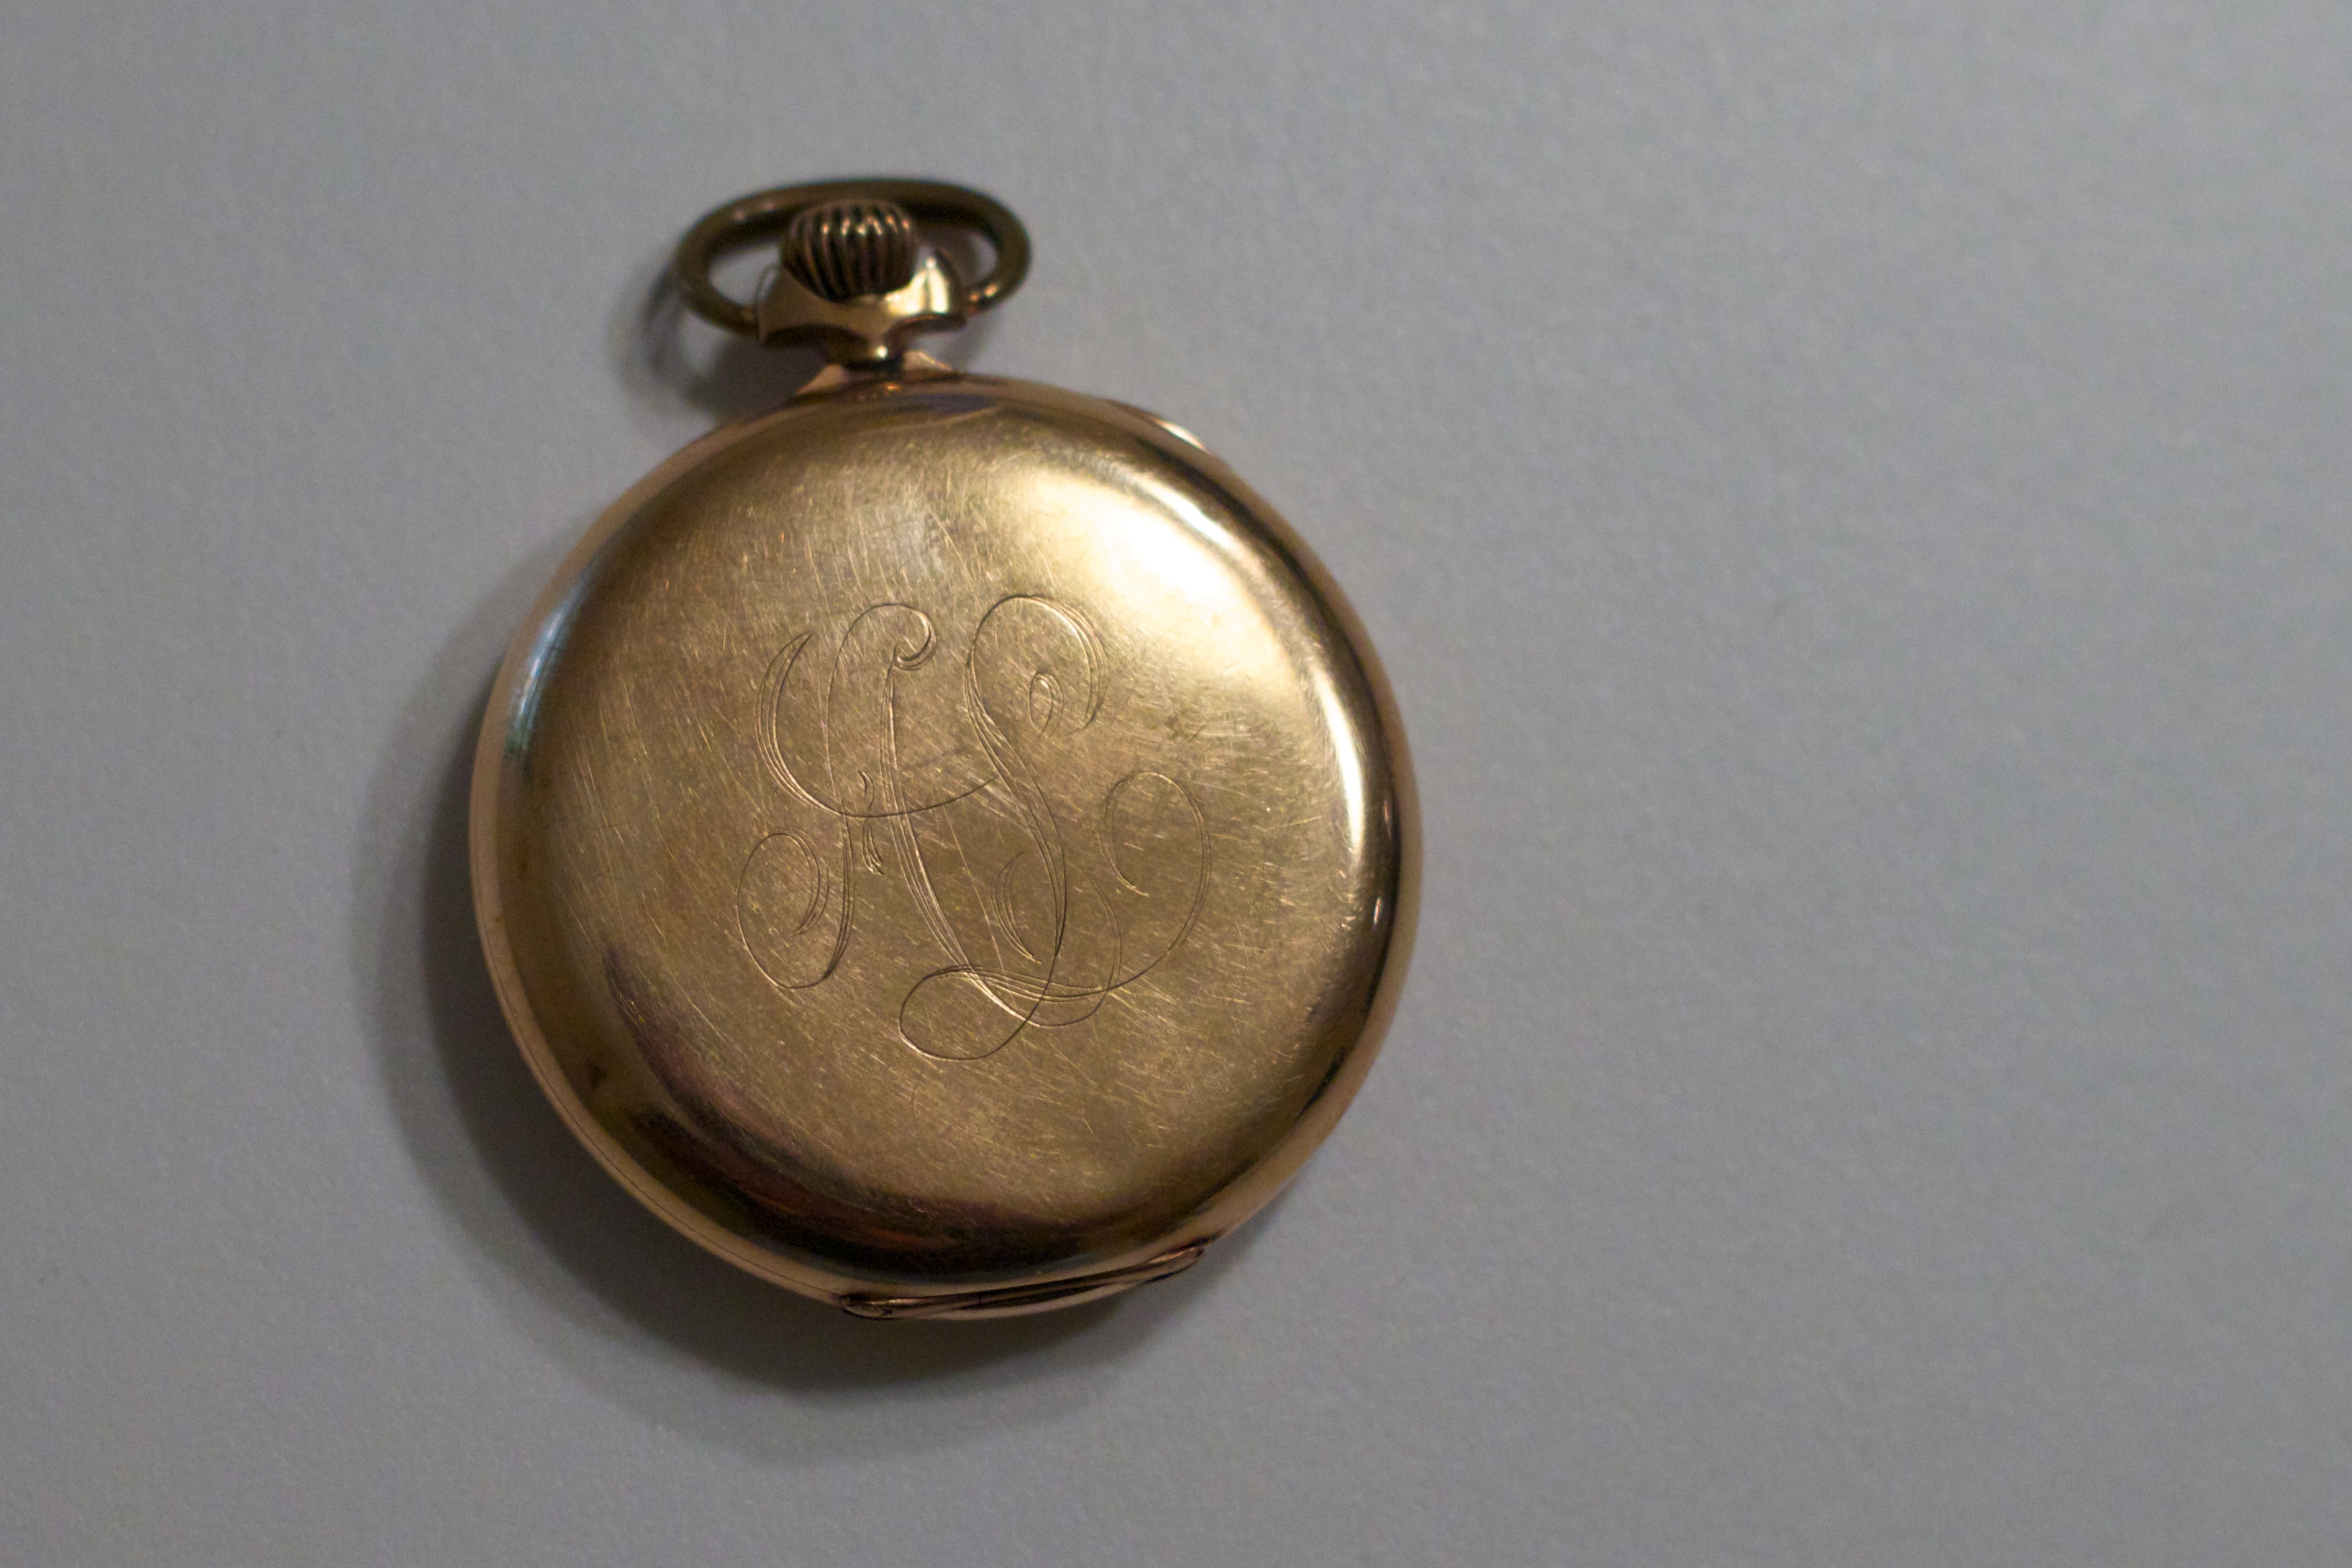
metal, jewellery, brass, silver, medal, odyssey, pendant, locket, fashion accessory